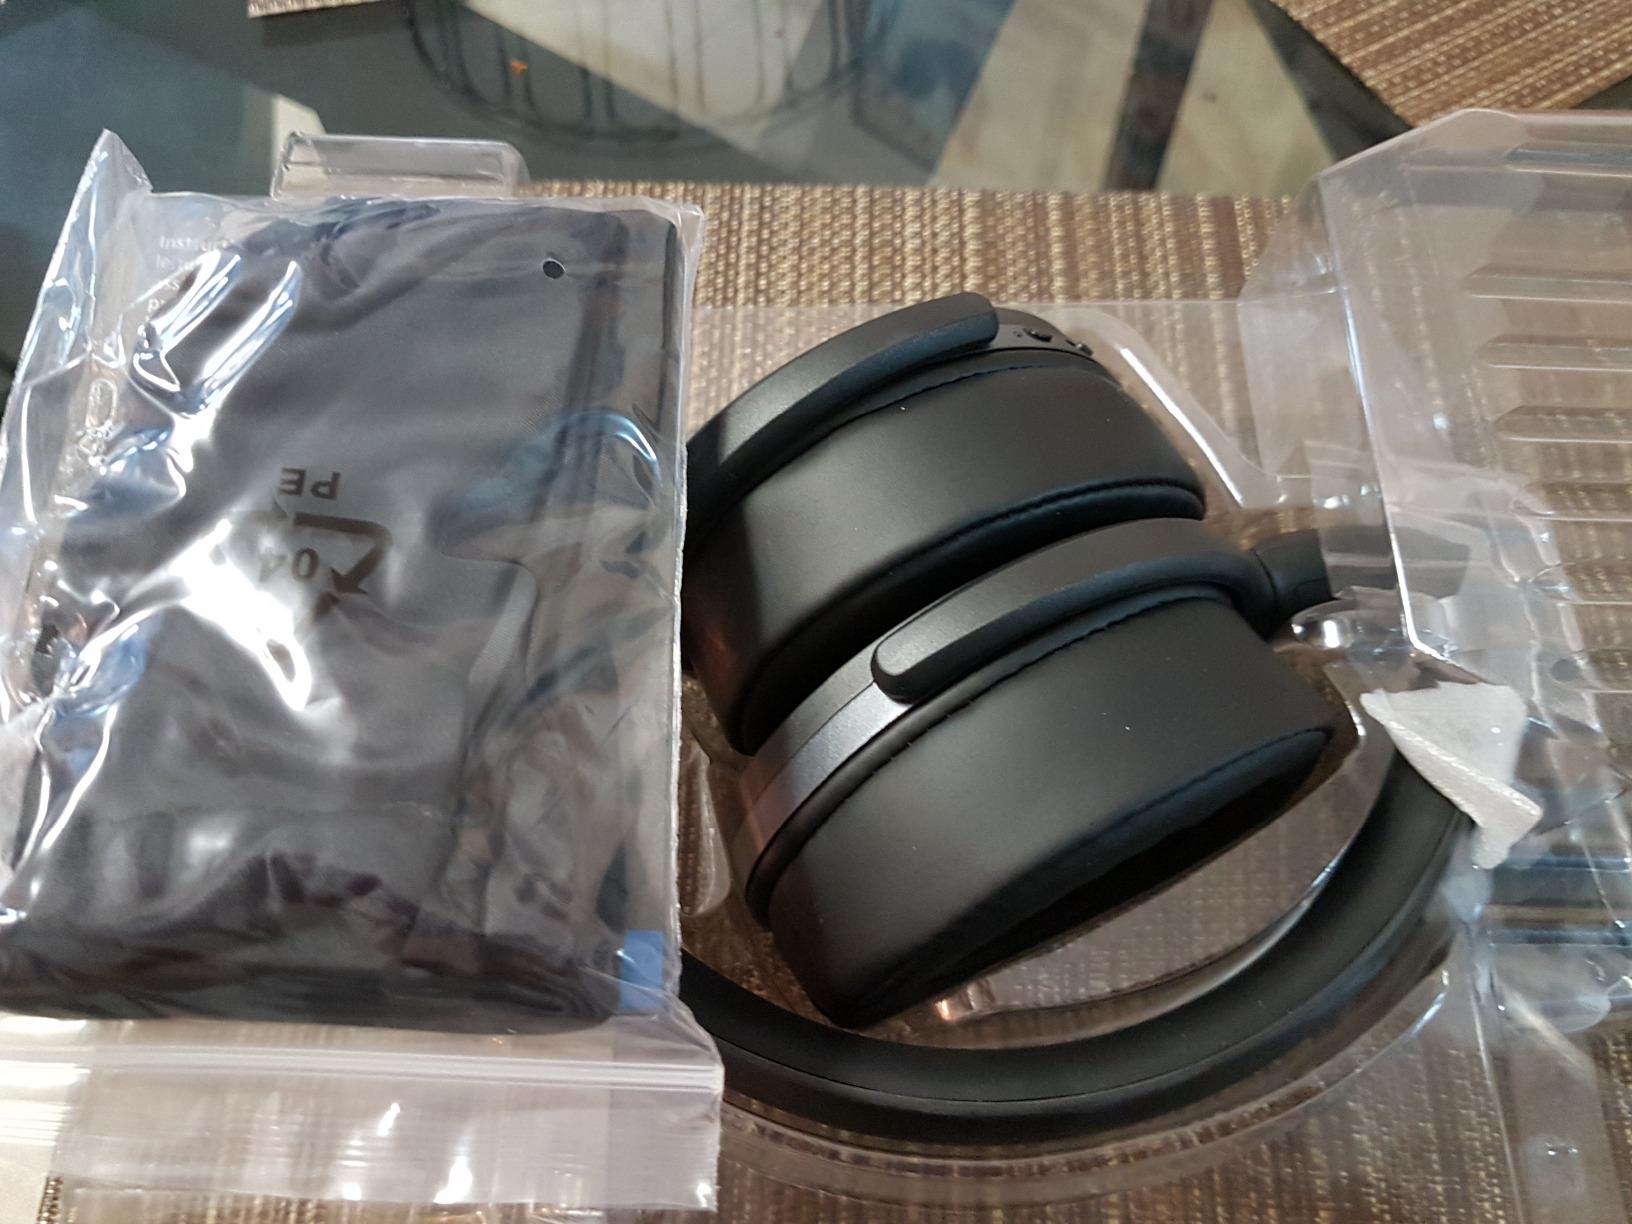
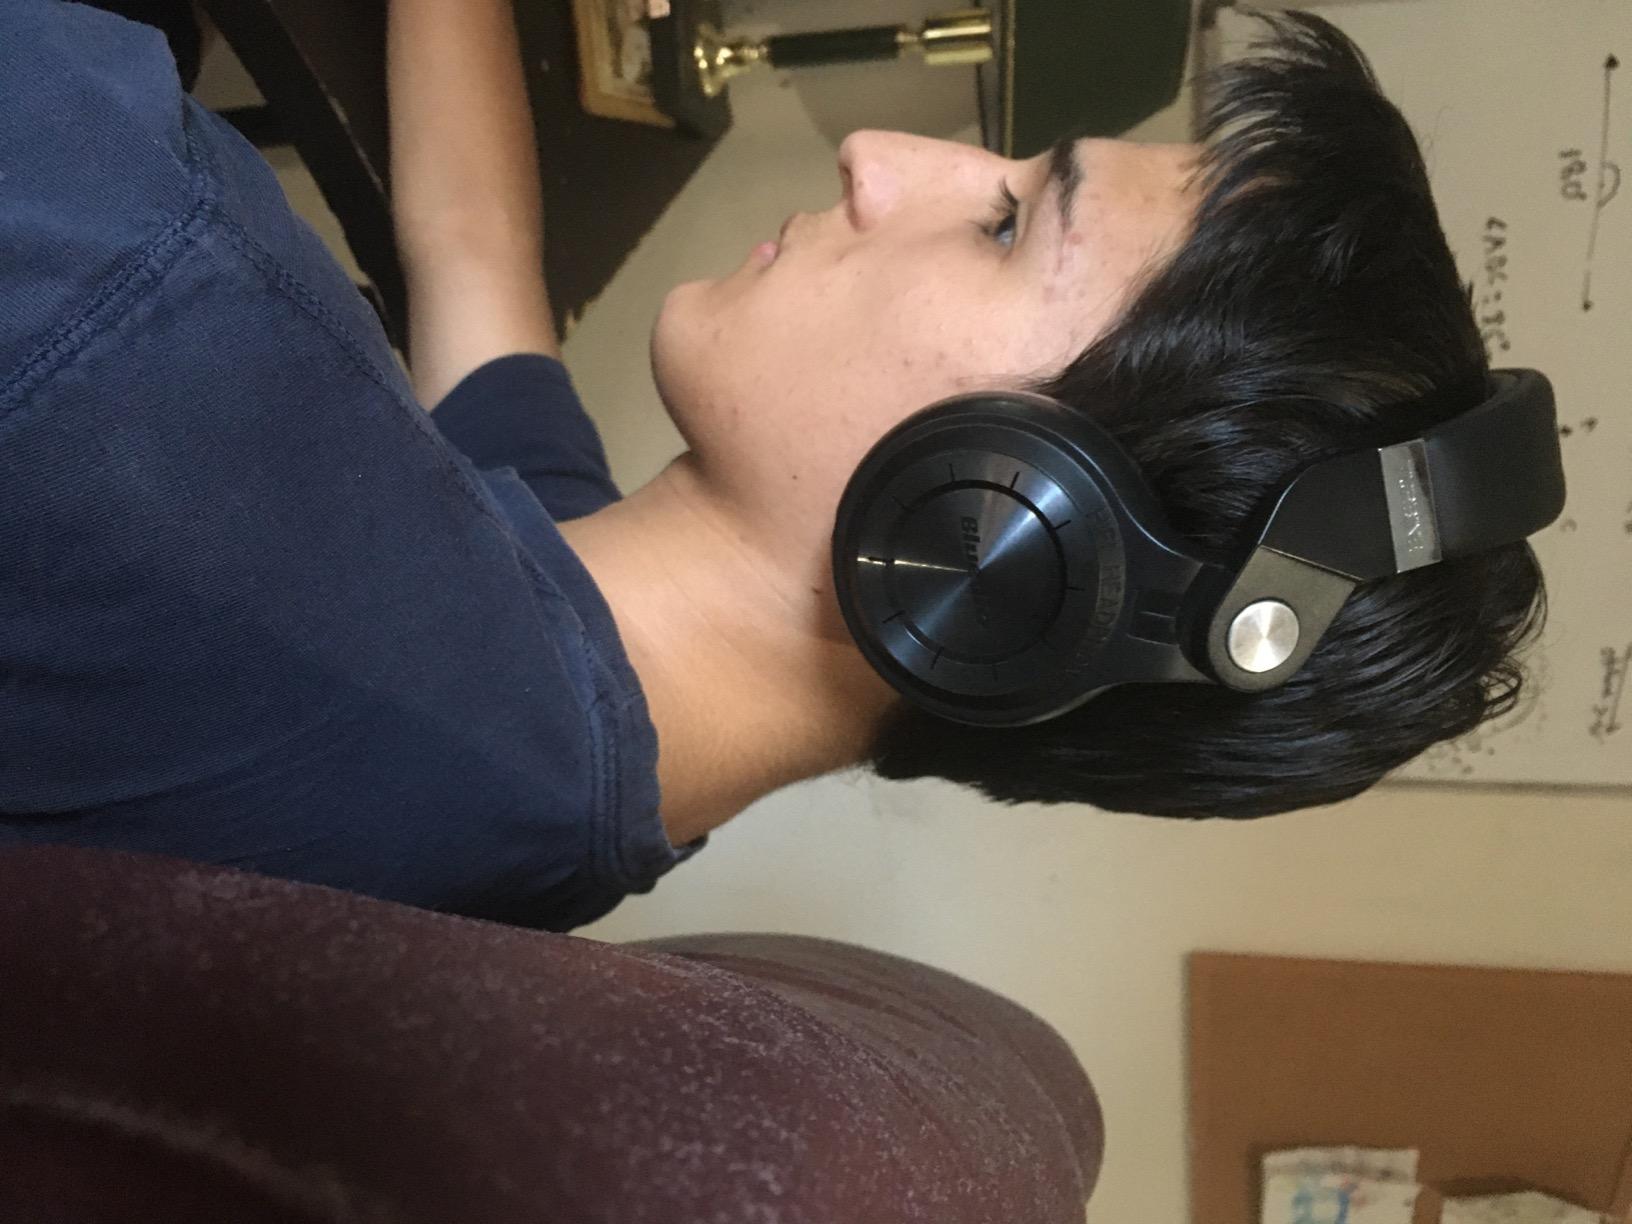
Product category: headphones
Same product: no